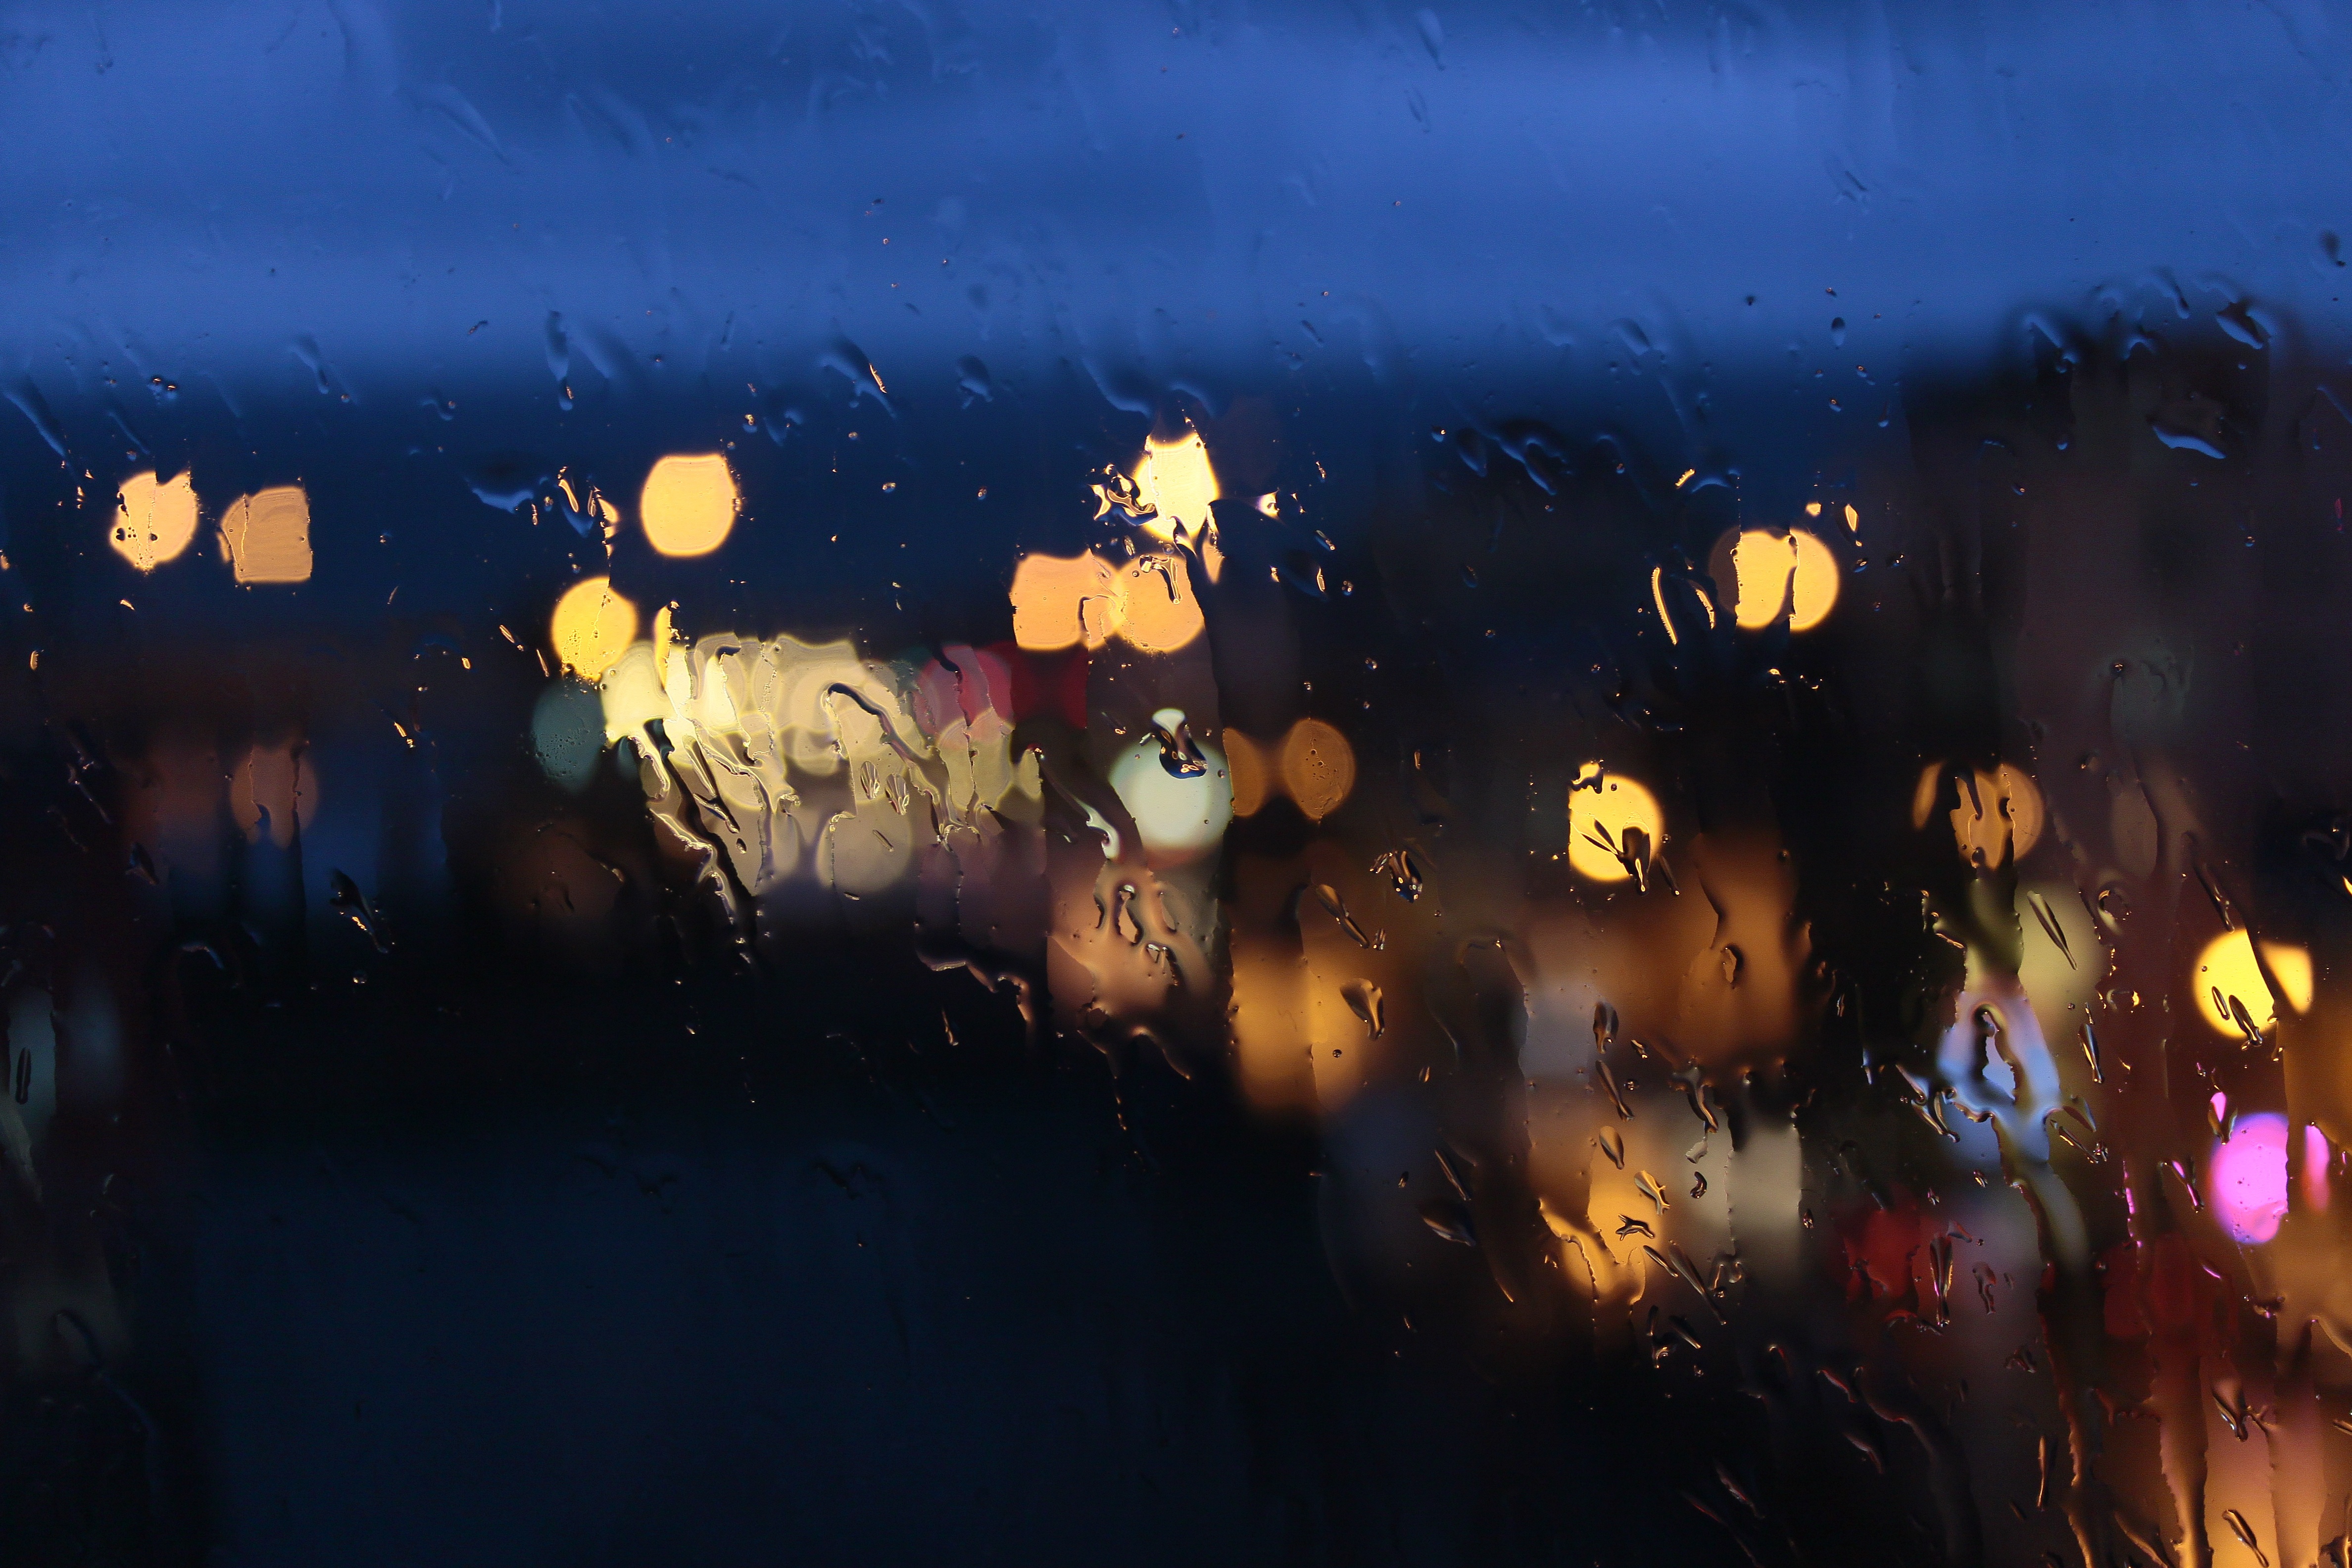
light, bokeh, night, sunlight, morning, rain, glass, dark, evening, reflection, color, darkness, blue, computer wallpaper